Serbia v Albania (UEFA Euro 2016 qualifying)

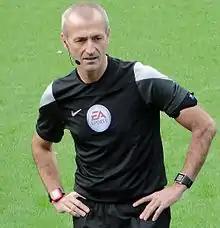
English referee Martin Atkinson, who suspended the match before abandoning it

In the 42nd minute of the match, English referee Martin Atkinson suspended the game again due to Serbian fans launching flares onto the pitch. While the game was suspended, a small remote-controlled quadcopter drone suspending a gonfalon hovered over the stadium. This nationalistic banner showed the faces of modern Albania's founding father and prime minister, Ismail Kemal, and the Albanian revolutionary commander Isa Boletini, the word "autochthonous" (in English), 28 November 1912 (the date of the Albanian Declaration of Independence), and a map of Greater Albania (with the territory covered in the Albanian flag). Serbian defender Stefan Mitrović jumped and pulled the flag down, causing Albanian defenders Andi Lila and Taulant Xhaka to run at him in attempt to retrieve it, leading to a brief scuffle between players. Bekim Balaj finally took the flag from Mitrović, and tried to take it off the field, until a Serbian fan ran onto the pitch and struck him across the back of the head with a plastic stool. Albanian captain Lorik Cana quickly took the fan to the ground and began punching him, before the situation escalated into a brawl involving players from both teams, Serbian fans, substitutes, pitch stewards, and staff. Serbian hooligans came onto the pitch and began attacking Albanian players with chairs and other objects, prompting the referee to lead the teams off the field. Albanian players were attacked and hit by thrown objects as they ran into the player tunnel, whereas Serbian players received a standing ovation while they calmly left the pitch. After a 30-minute delay, the game was finally abandoned at 0–0.